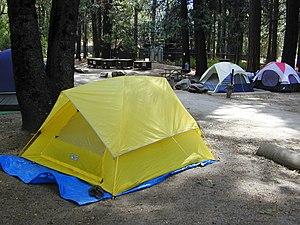
Cet article recense les lieux historiques du parc national de Yosemite situé en Californie aux États-Unis.
Ceci est la liste des lieux historiques inscrits sur le registre national dans le comté de Mariposa en Californie.